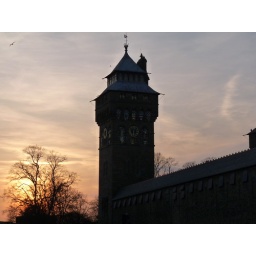
Clock tower of Cardiff castle in the early evening as the sun was setting